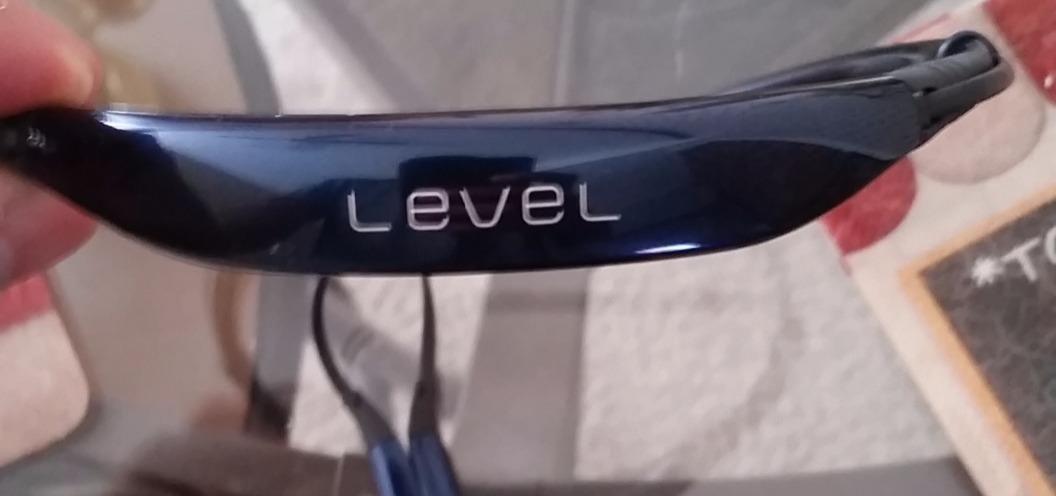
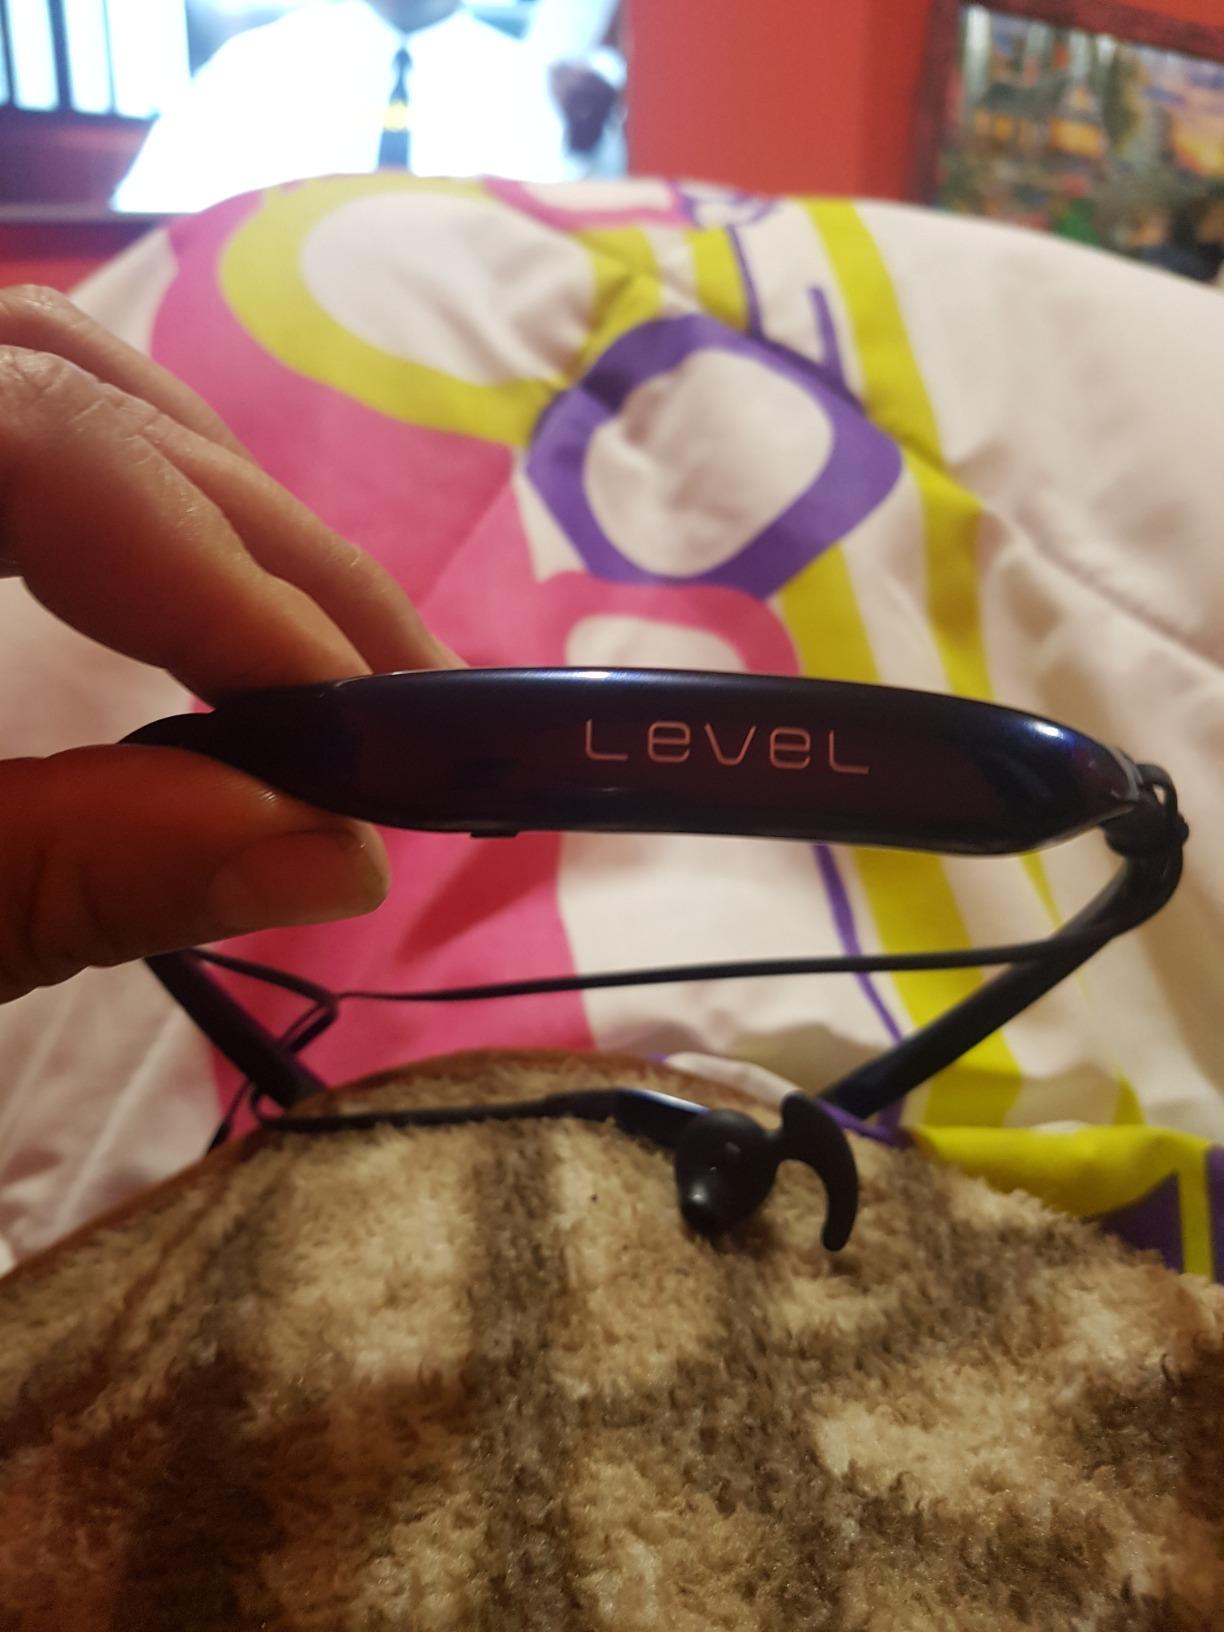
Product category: headphones
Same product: yes